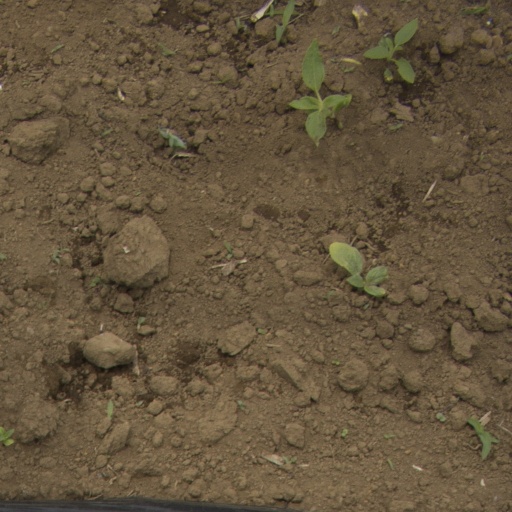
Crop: Jerusalem artichoke